I-dle

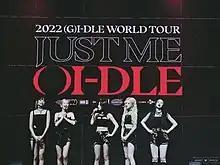
(G)I-dle at Showcenter Complex, Monterrey, Mexico on August 14, 2022

On January 11, the group released their fourth EP, "I Burn", with its lead single, "Hwaa". According to Hanteo Chart, "I Burn" debuted at number one on the daily album chart with 75,510 copies sold. The album also debuted atop the Gaon Retail Album Chart, with 59,086 copies sold. The music video for "Hwaa" reached 10 million YouTube views in 29 hours. Two days later, the album was reported to have charted on the iTunes Top Album charts in 51 countries, including the Netherlands, New Zealand, Canada, Russia, Brazil, Italy and Finland. For the first time since their debut in 2018, all songs from "I Burn" was charted on the Melon chart. "Hwaa" topped domestic charts and attained commercial success on "Billboard" charts, peaking at number five on K-pop Hot 100 and number eight on World Digital Songs. The song also topped on NetEase Music's real-time chart and weekly K-pop chart for two consecutive weeks after release. "Hwaa" also achieved 10 music show wins, the most since their debut in 2018; (G)I-dle was also awarded a triple crown for "Hwaa". On January 27, (G)I-dle released the official English and Chinese versions of "Hwaa". Songwriting credits for the Chinese version of "Hwaa" were given to Yuqi, the group's Chinese member. On February 5, (G)I-dle released a version of "Hwaa" remixed by Dimitri Vegas & Like Mike, the band's first collaboration with foreign artists.